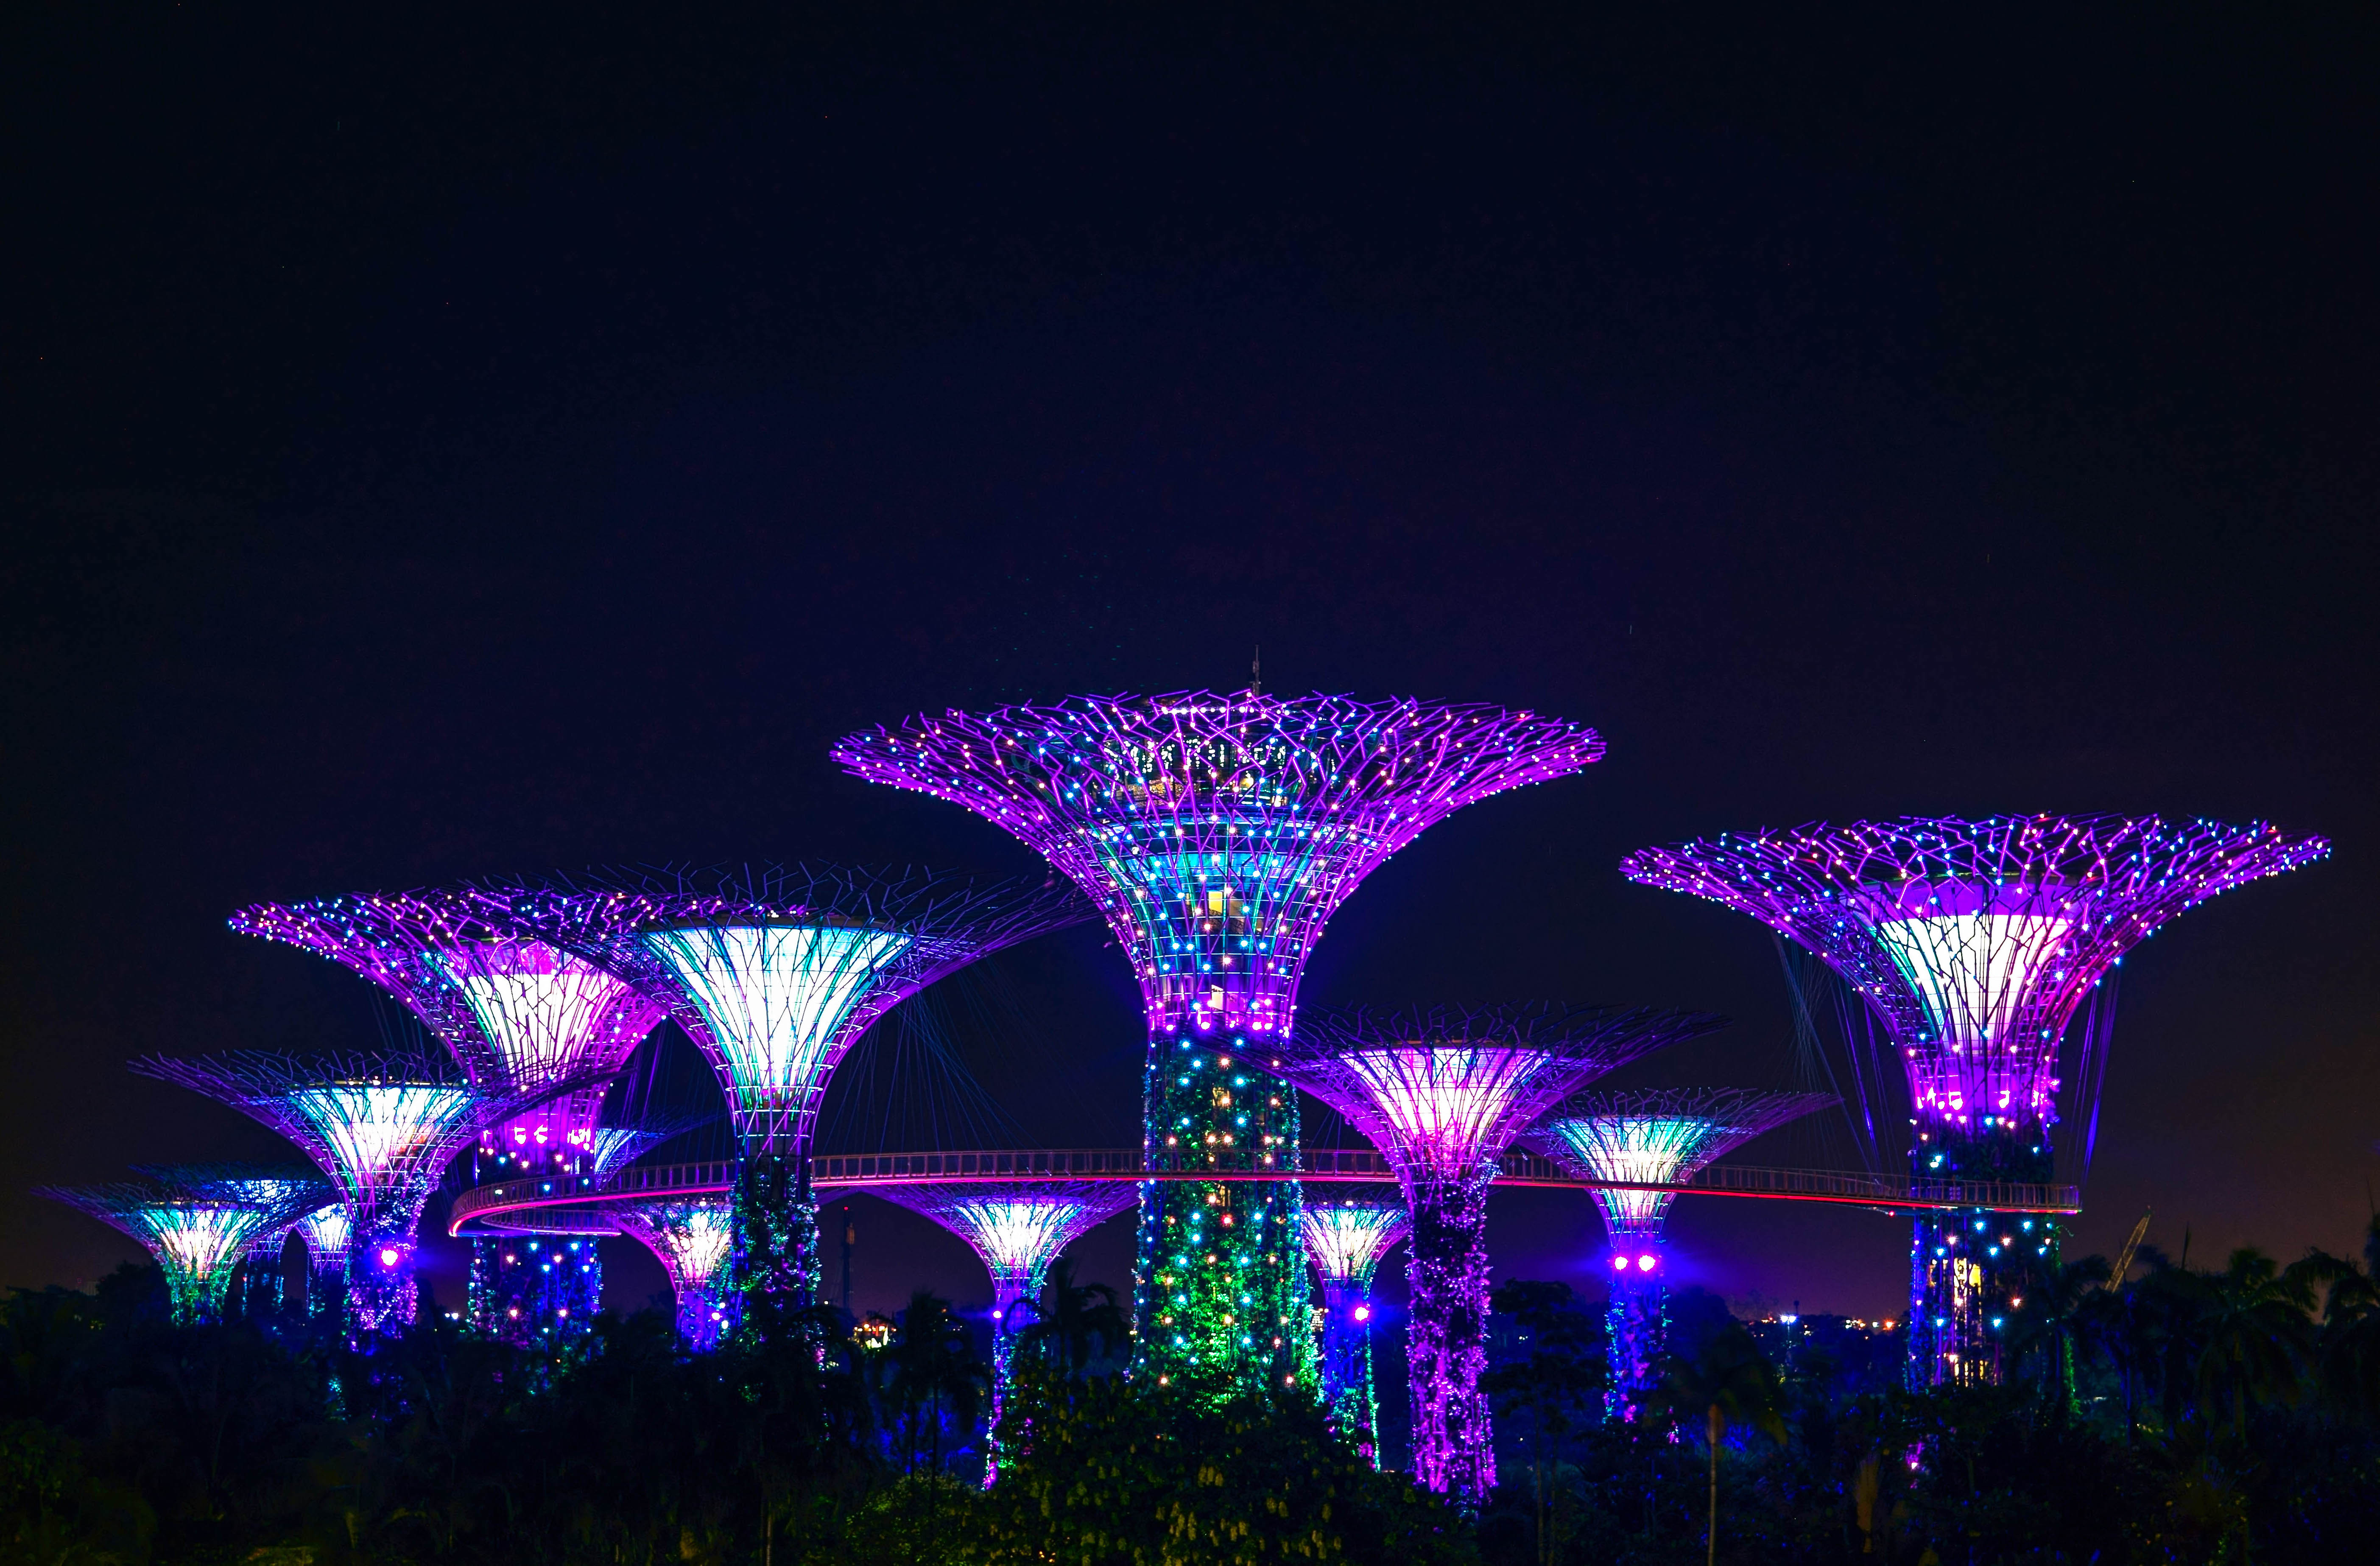
night, lighting, christmas decoration, christmas lights